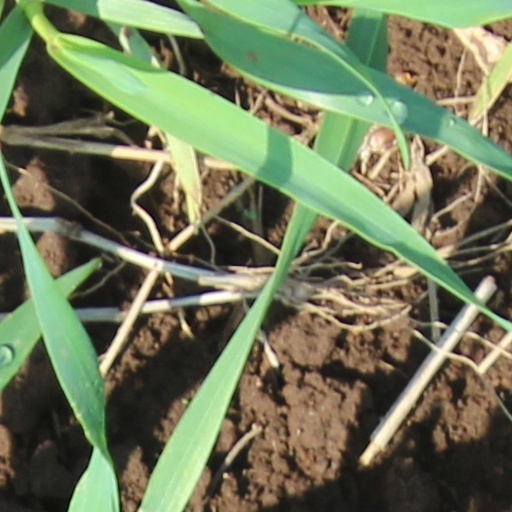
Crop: wheat